Energy cascade

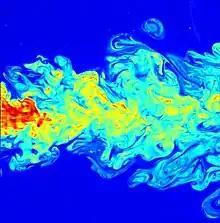
Flow visualization of a turbulent jet, made by laser-induced fluorescence. The jet exhibits a wide range of length scales, a prerequisite for the appearance of an energy cascade in the turbulence modelling.

In continuum mechanics, an energy cascade involves the transfer of energy from large scales of motion to the small scales (called a direct energy cascade) or a transfer of energy from the small scales to the large scales (called an inverse energy cascade). This transfer of energy between different scales requires that the dynamics of the system is nonlinear. Strictly speaking, a cascade requires the energy transfer to be local in scale (only between fluctuations of nearly the same size), evoking a cascading waterfall from pool to pool without long-range transfers across the scale domain.